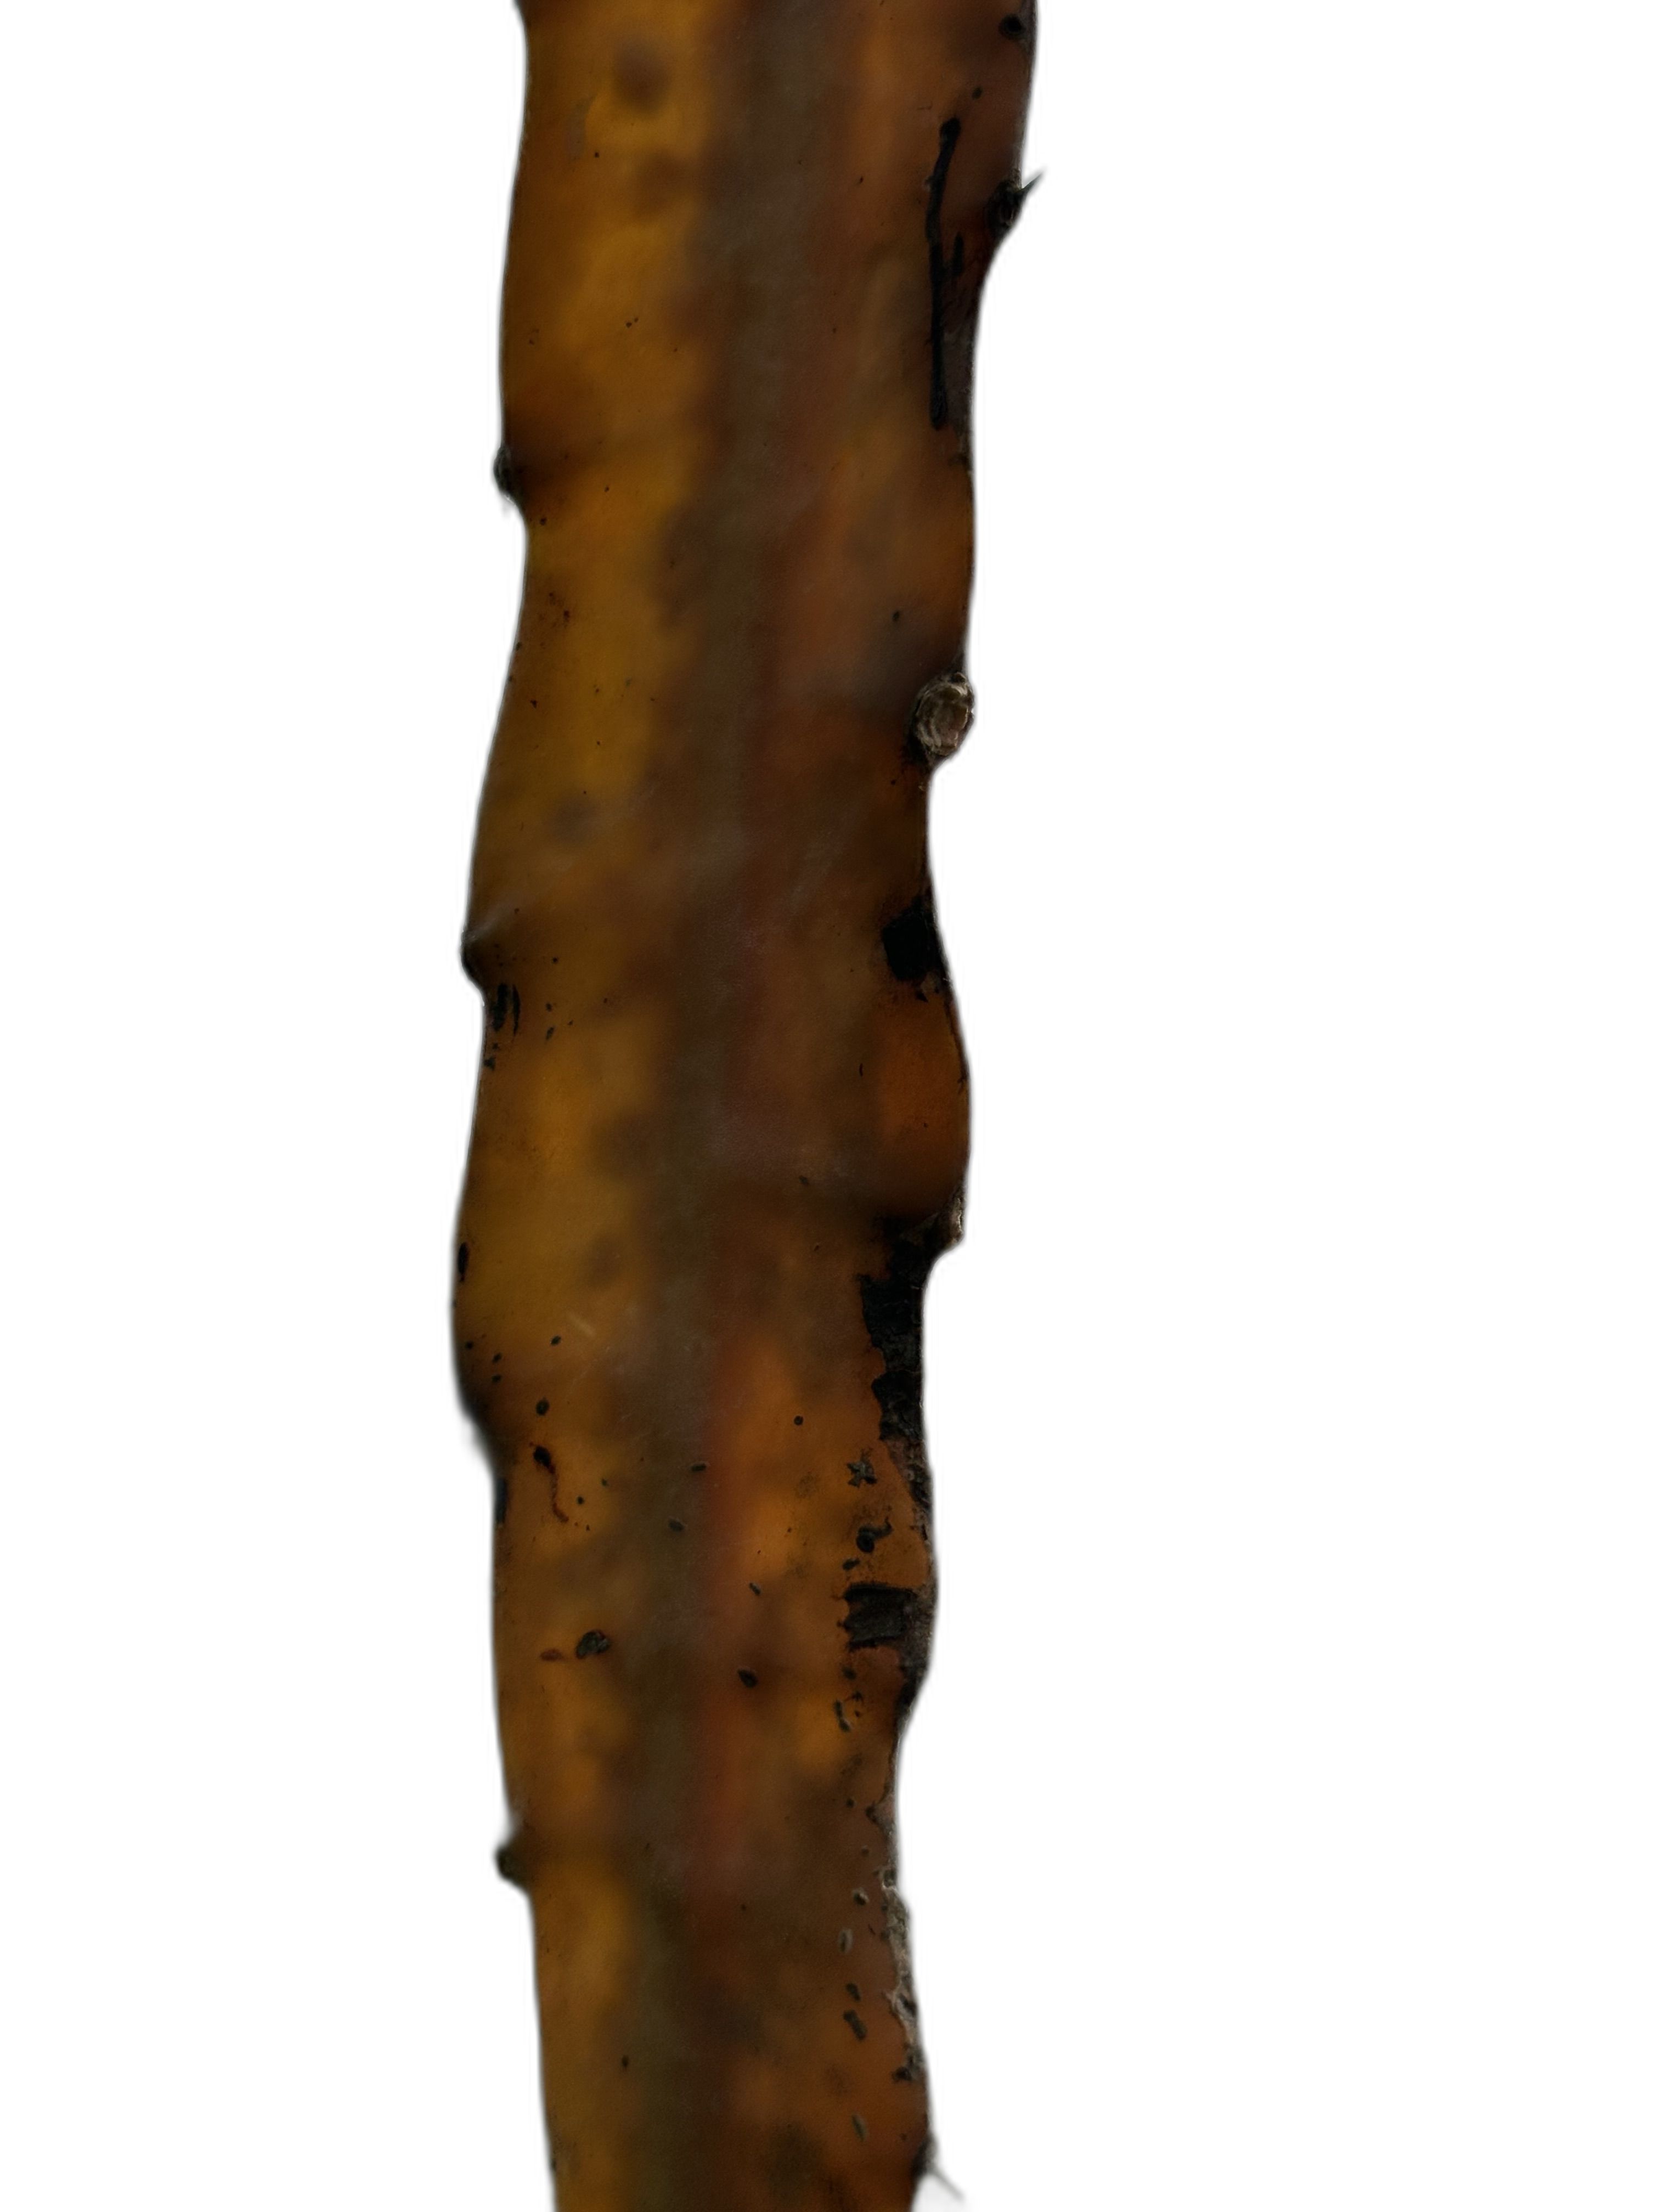
Label: Bad leaf